Yaroslava Shvedova

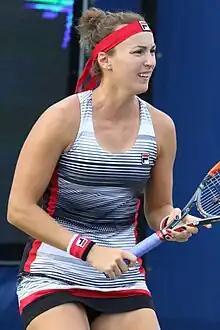
Shvedova at the 2016 US Open

Yaroslava Vyacheslavovna Shvedova (born 12 September 1987) is a Kazakhstani former professional tennis player. Before 2008, she represented her country of birth, Russia.